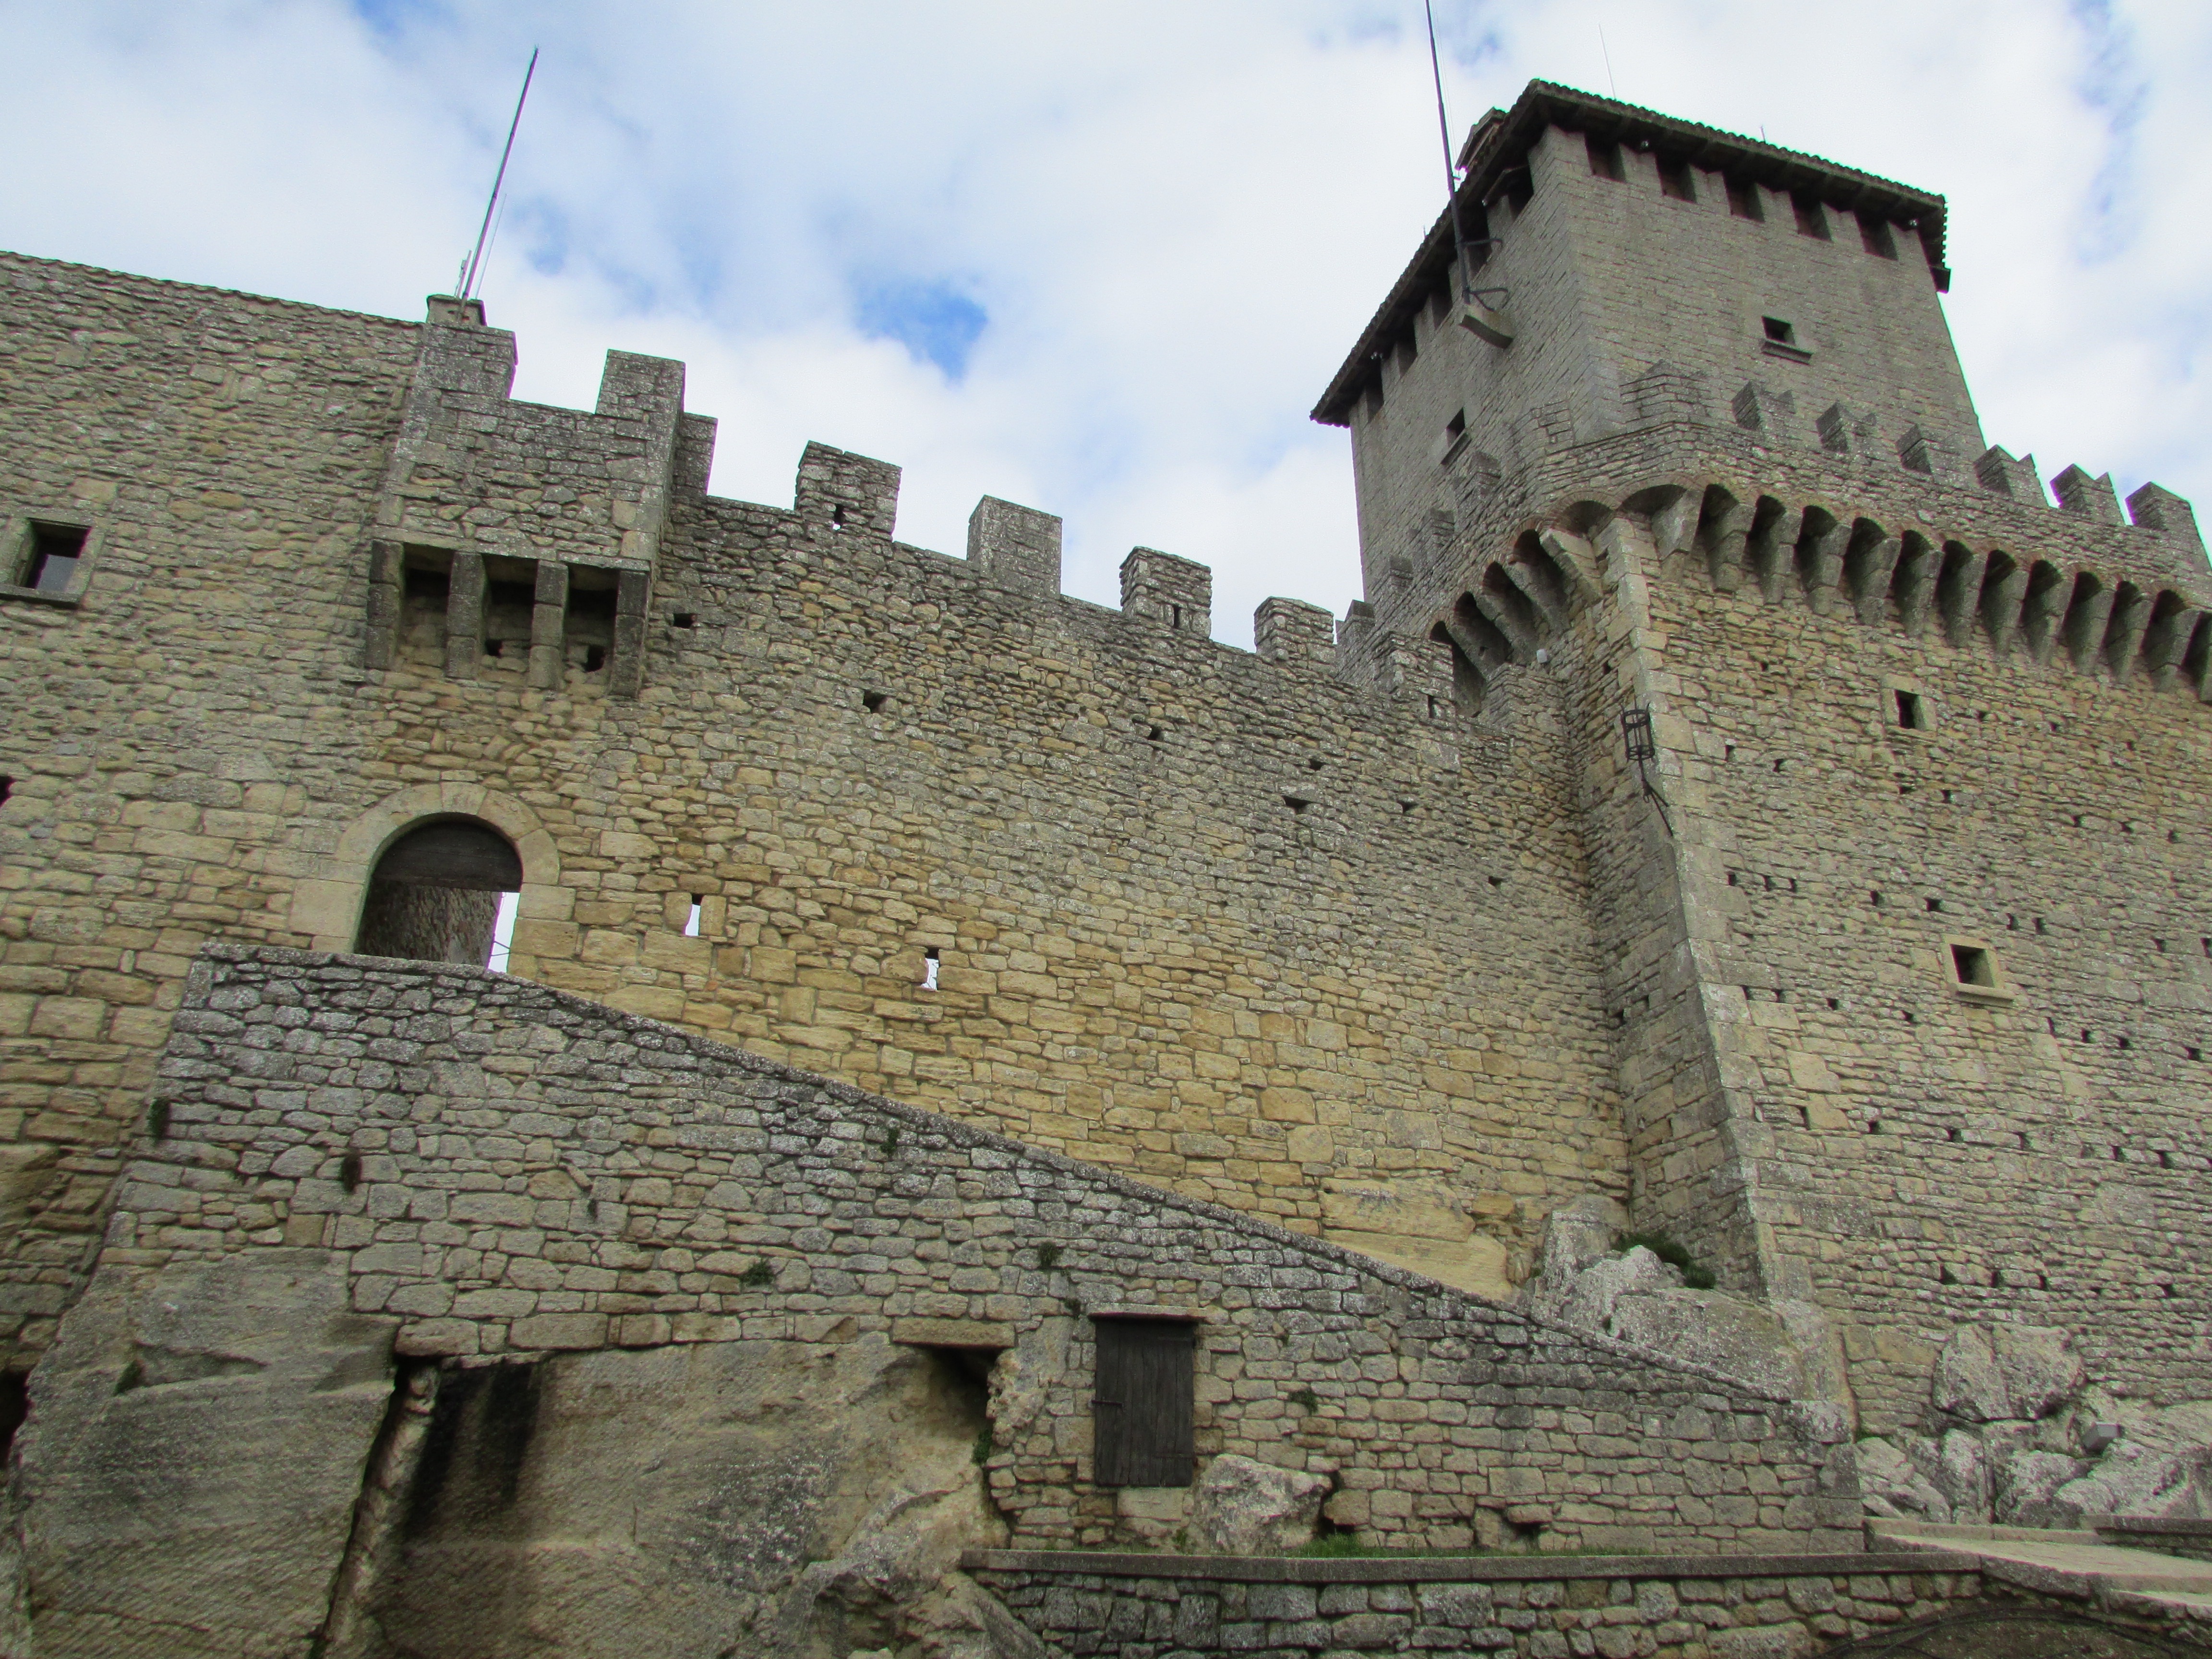
building, chateau, wall, tower, castle, ancient, italy, historic, fortification, medieval, fortress, ruins, monastery, history, fort, european, historical, italian, middle ages, castel, archaeological site, san marino, historic site, ancient history